Irma von Duczynska

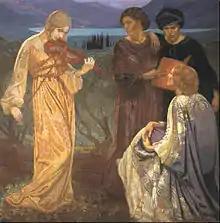
"Harmonie", 1914

Irma von Duczynska (27 January 1869 – 19 January 1932) was an Austrian painter and sculptor based in Vienna and Munich.